Suburban Kids with Biblical Names

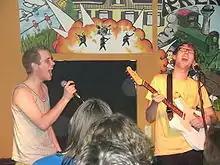

Suburban Kids with Biblical Names is a Swedish twee pop band consisting of Johan Hedberg and Peter Gunnarsson. The band was formed in December 2003, in Haninge. Their name comes from a lyric in the song "People" by the Silver Jews.